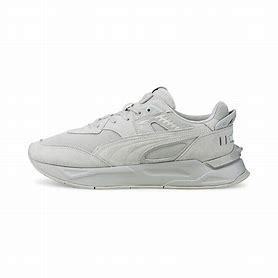
Brand: Puma
Model: Mirage Sport